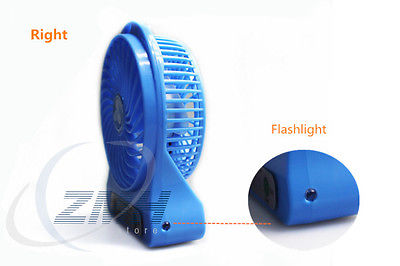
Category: fan